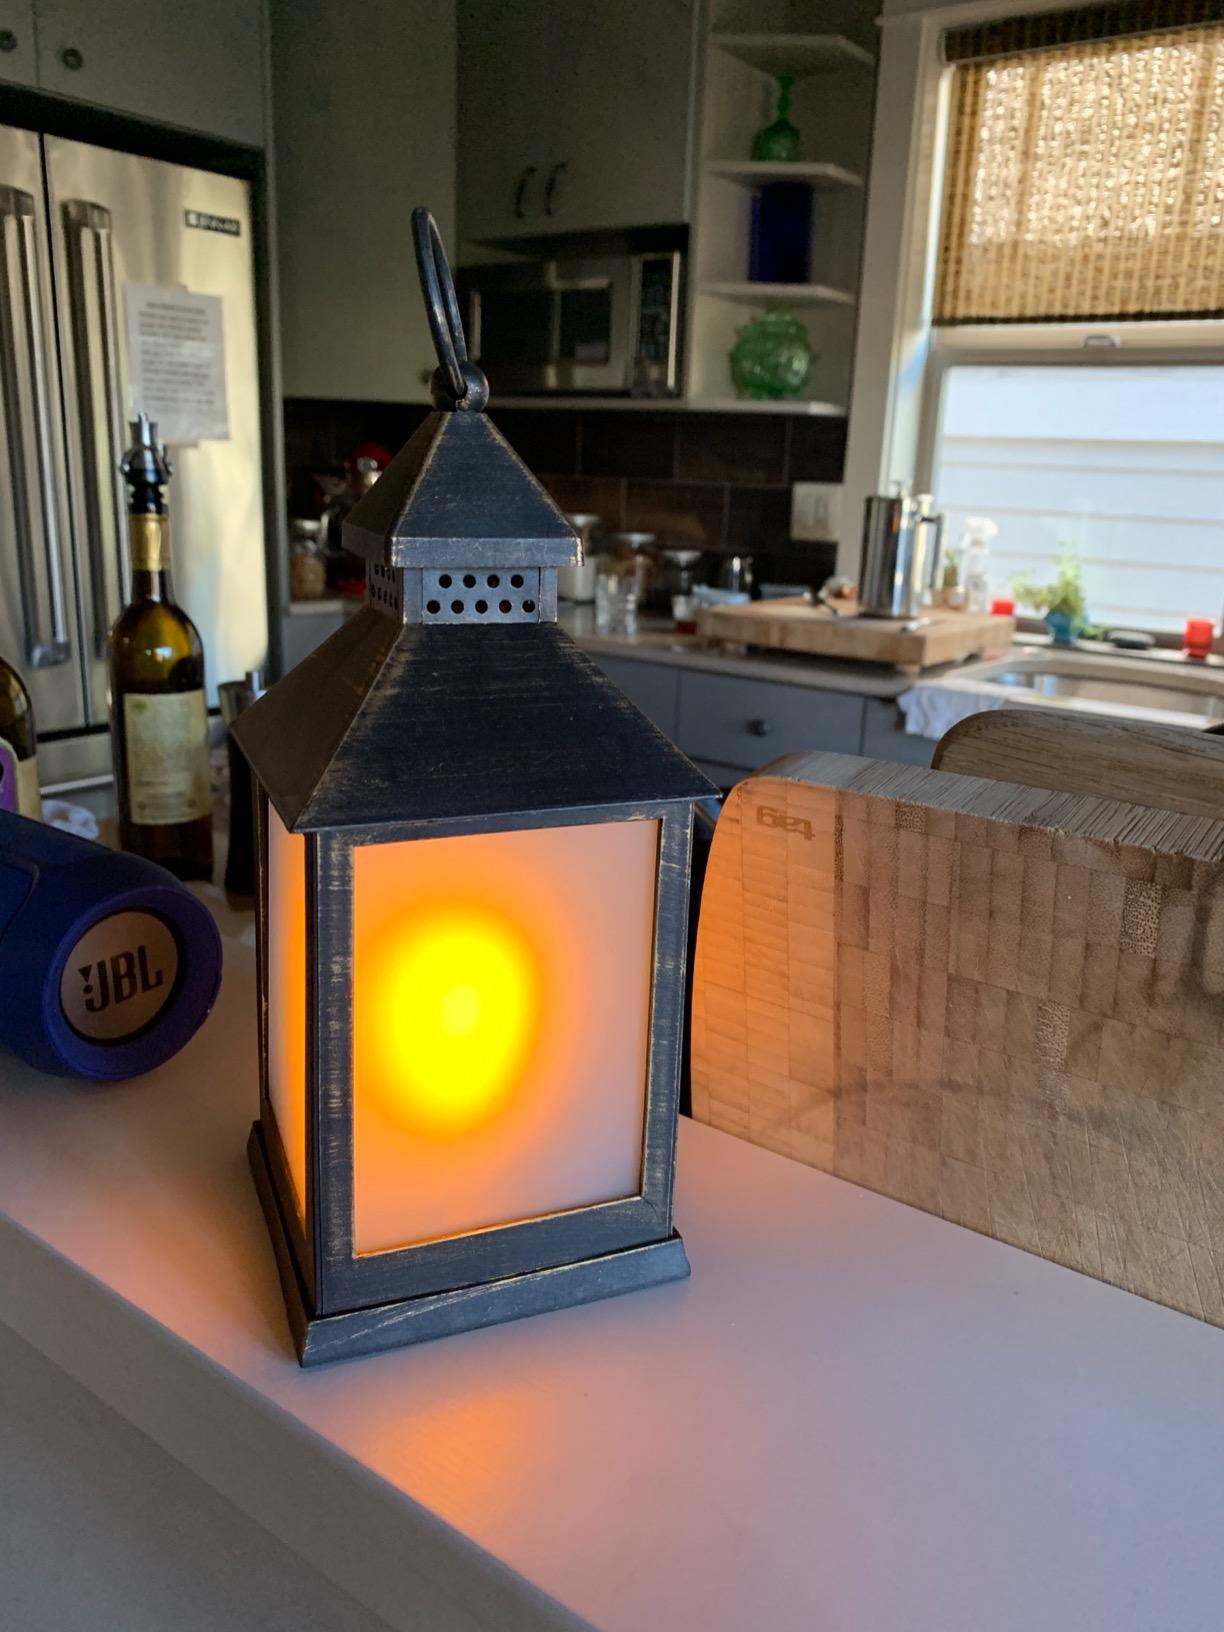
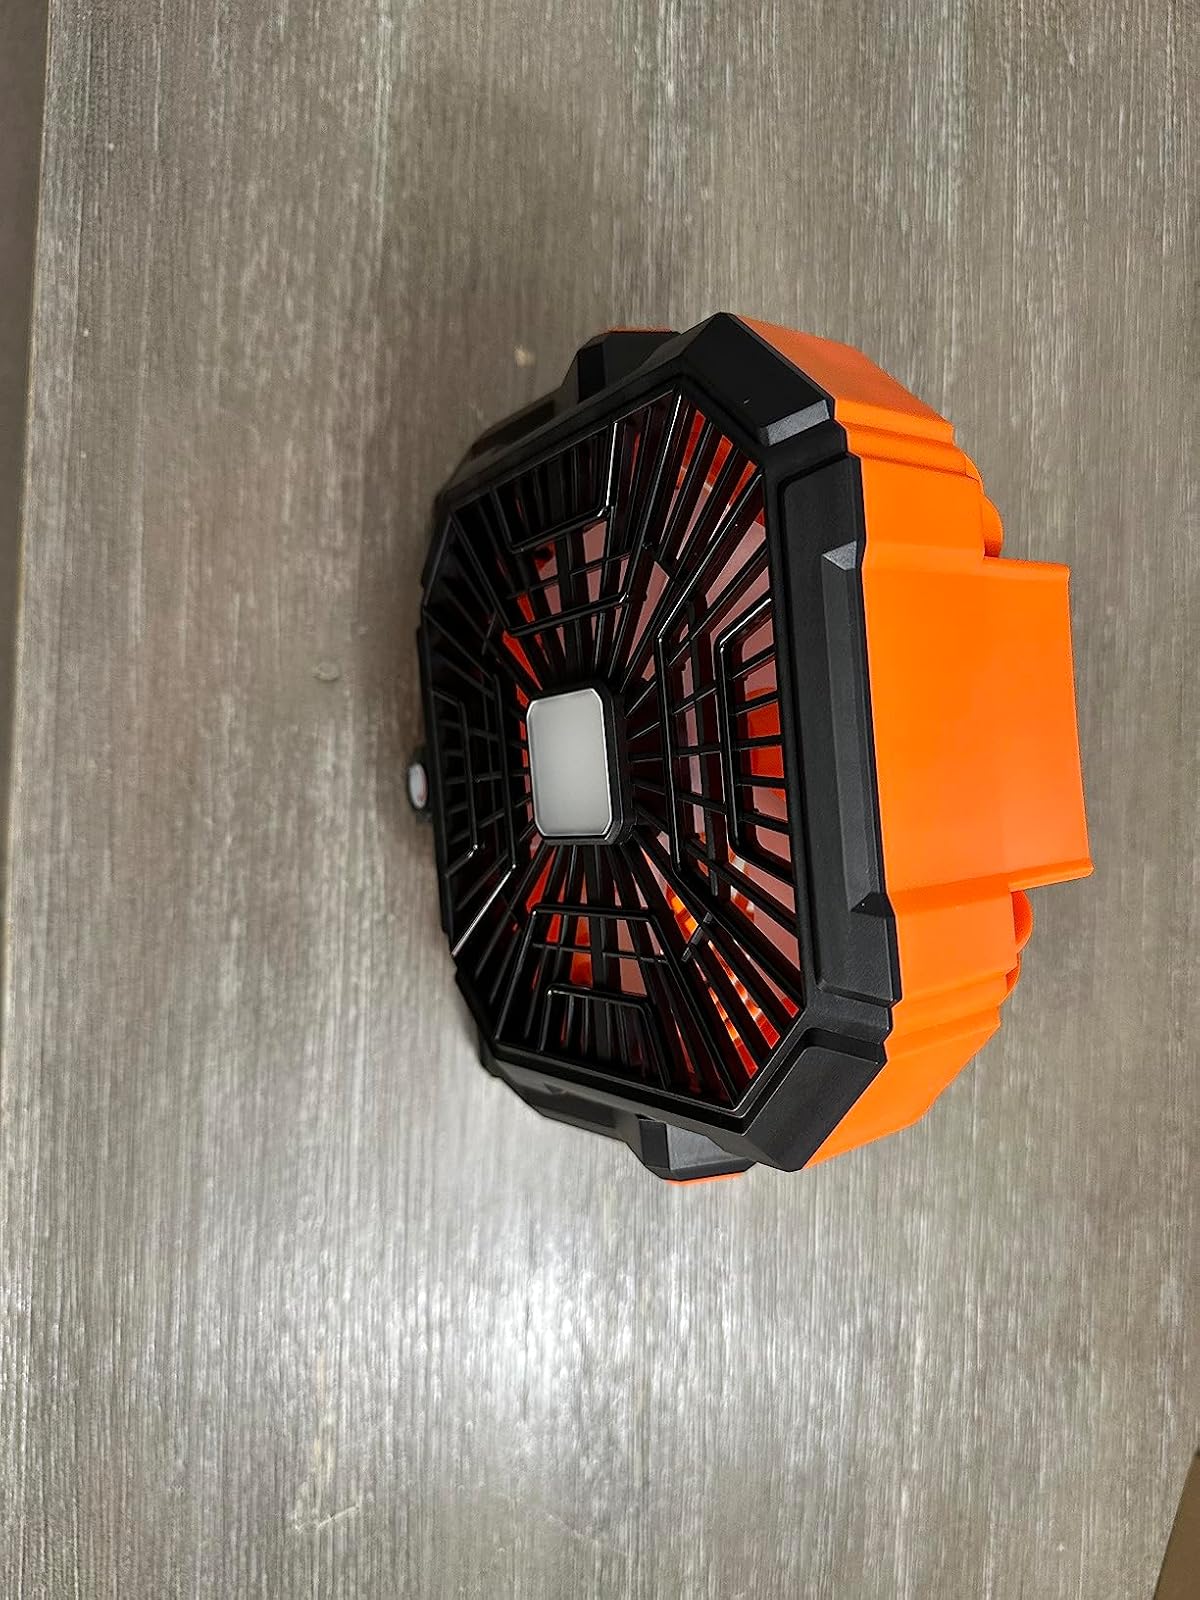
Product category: lantern
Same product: no